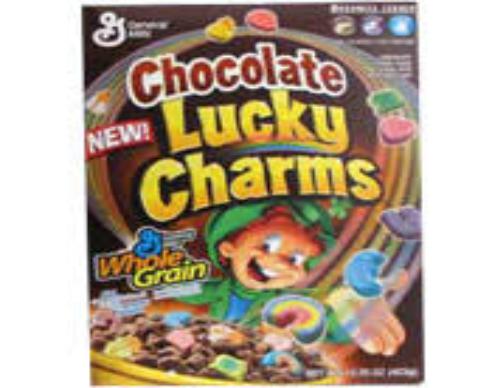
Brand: Chocolate Lucky Charms
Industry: Food